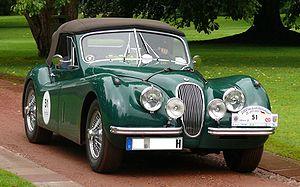
La Jaguar XK120 est une voiture de sport à deux places produite par la marque automobile britannique Jaguar de 1948 à 1954.